Grimsby

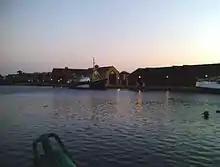
Alexandra Docks and National Fishing Heritage Centre

Grimsby had no town walls. It was too small and felt to be protected by the marshland around it. However, the town dug a defensive ditch.